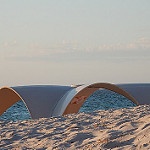
Label: sea